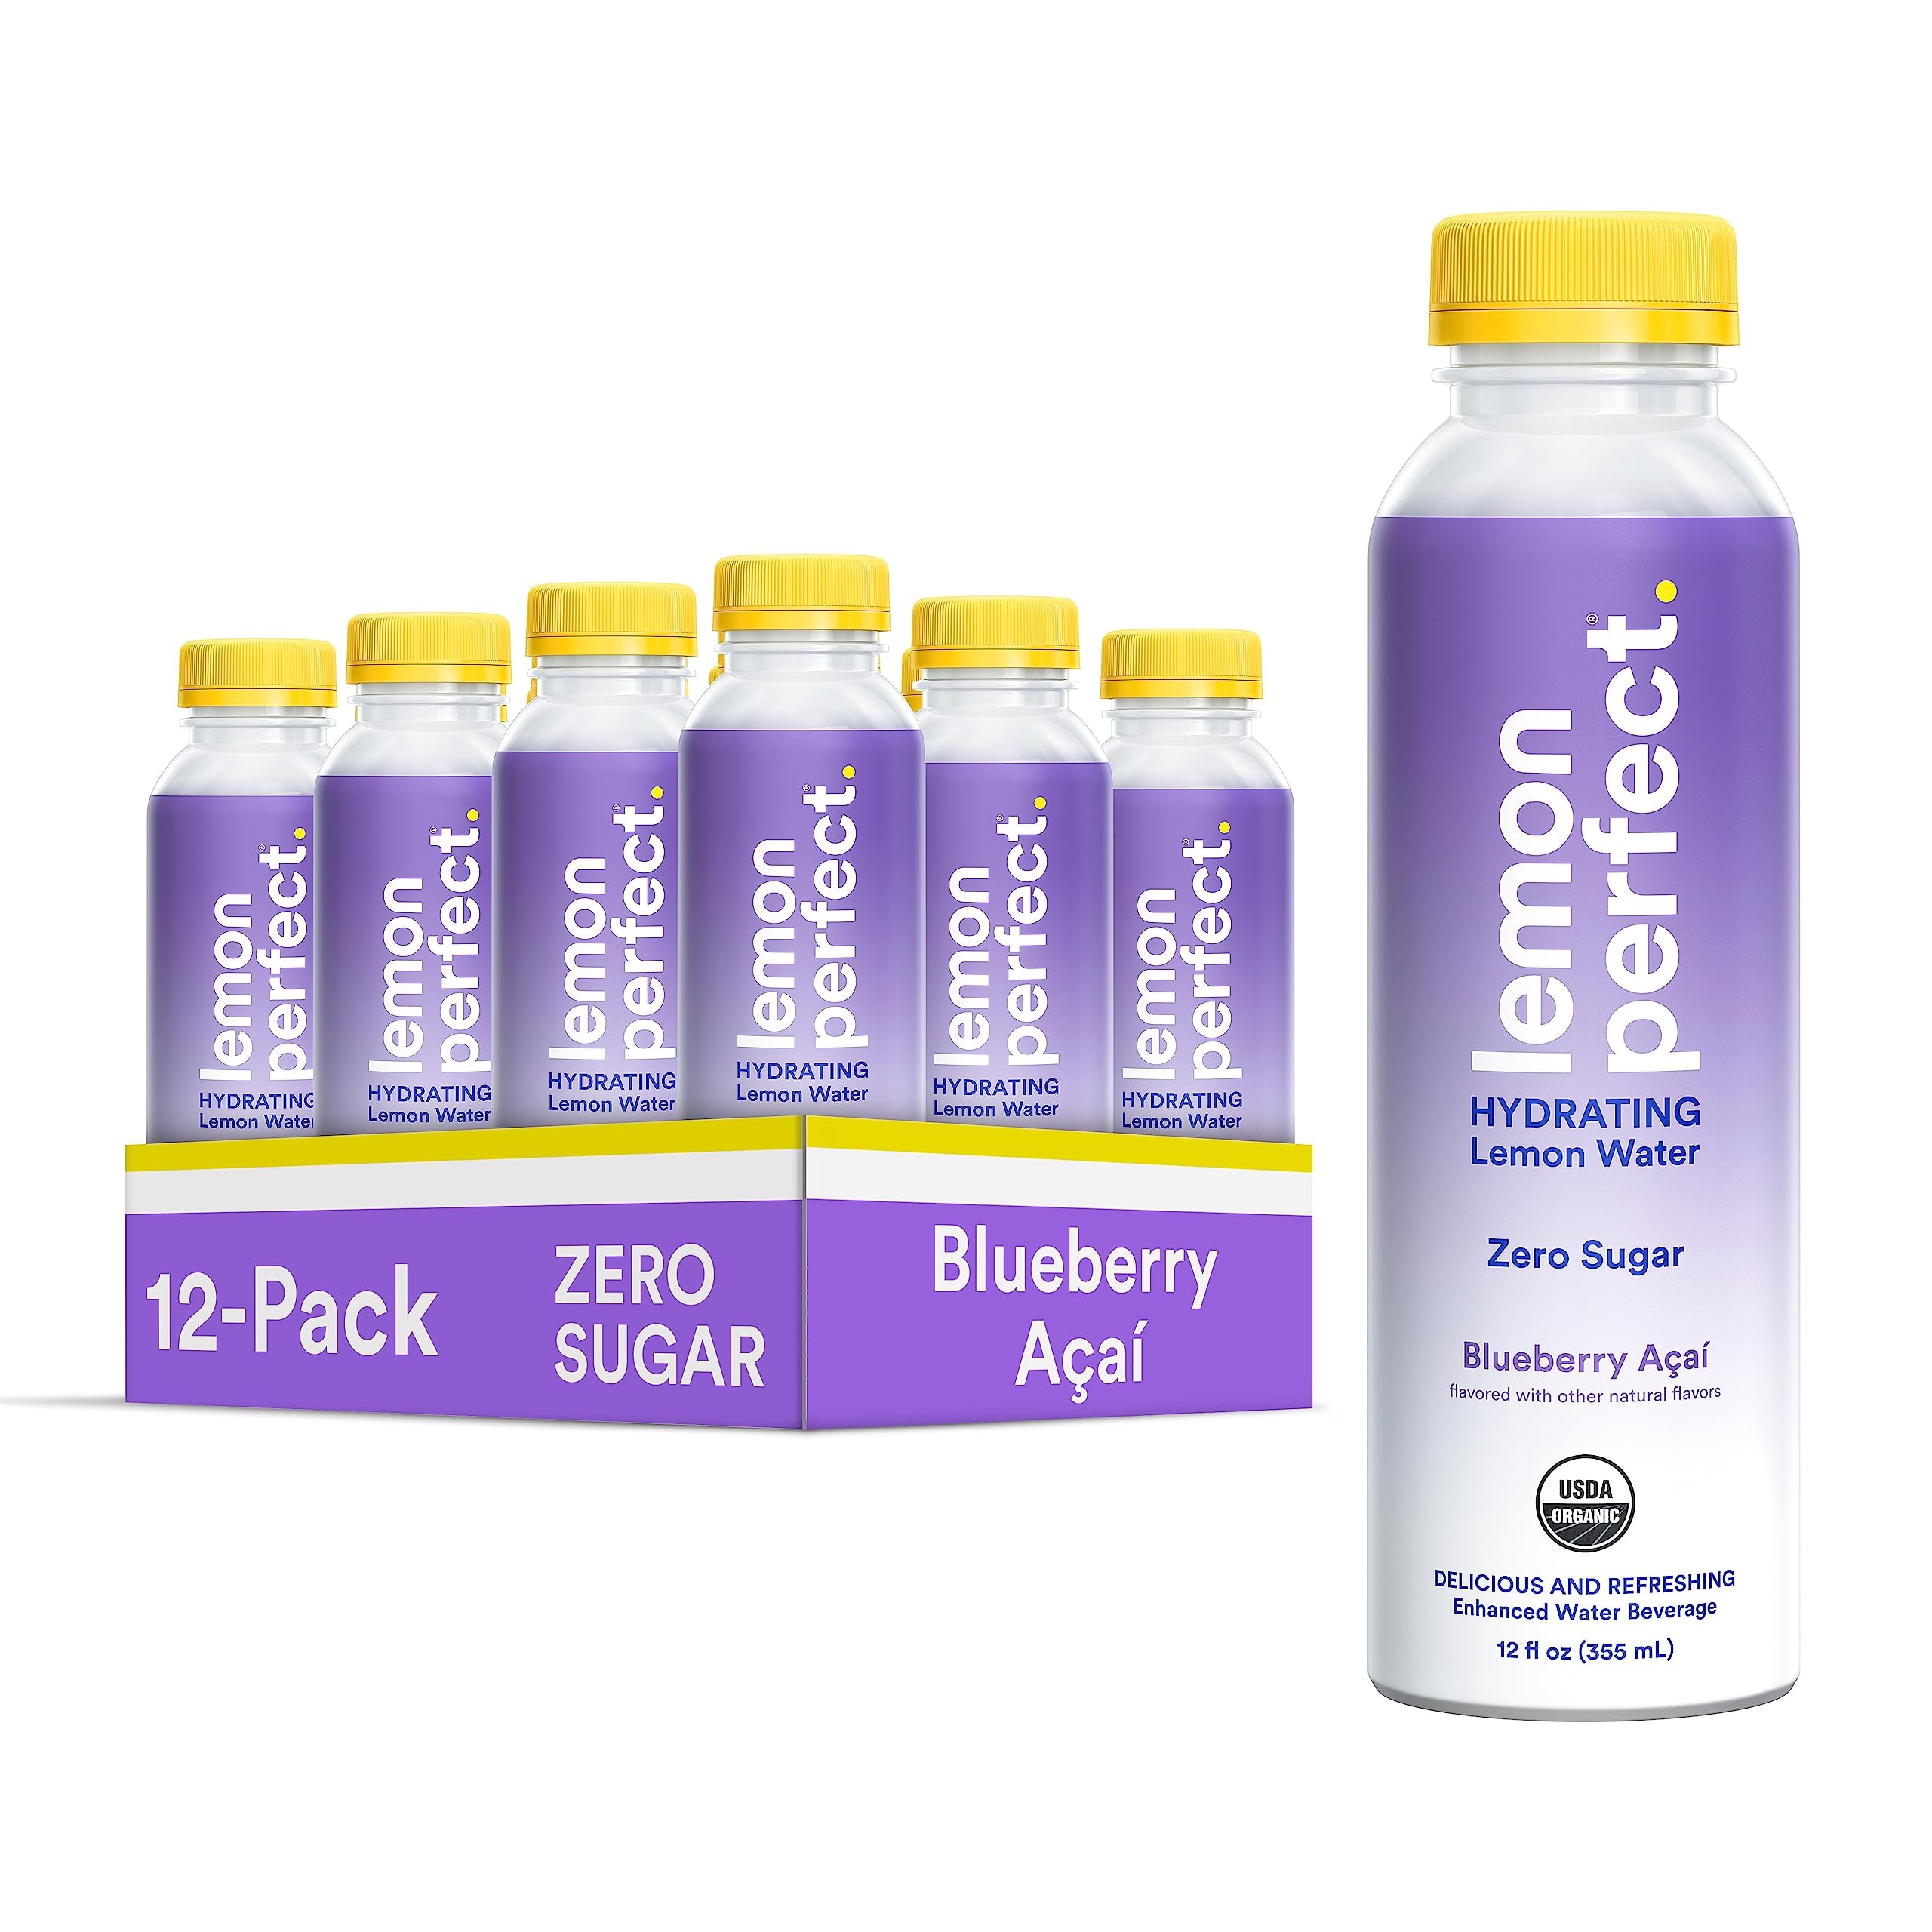
Item Name: Lemon Perfect, Hydrating Organic Lemon Water, Zero Sugar, Flavored Water, Squeezed from Real Fruit, Plastic Neutral, No Artificial Ingredients, Blueberry Acai (12oz Bottles) 12pk
Bullet Point 1: UPGRADE NOW: New, bigger 15.2 oz. bottles, best value! 12 oz. bottles to be discontinued.
Bullet Point 2: ZERO SUGAR: With only five calories, zero sugar with no artificial flavors or sweeteners, and 1 net carb, Lemon Perfect bottled water is low glycemic, fast-friendly and provides 100% daily value of Vitamin C in every bottle.
Bullet Point 3: ALL NATURAL INGREDIENTS: Lemon Perfect delivers all-natural, lemon-powered flavored water with only 6 simple ingredients: triple-filtered water, organic lemon juice, organic plant-based sweeteners, organic flavors, and Vitamin C.
Bullet Point 4: POWERED BY LEMONS: Every bottle includes the juice of half an organic lemon and uses gentle processing to naturally maintain the hydrating superfruit benefits of freshly squeezed lemons. Proudly Certified USDA Organic, Non-GMO Project Verified, Certified Gluten-Free, Certified Vegan, OU Kosher.
Bullet Point 5: 12-PACK: Pack contains (12) 100% recycled plastic bottles of BLUEBERRY AÇAÍ-flavored Lemon Perfect (12 fl oz bottle). Lemon Perfect is proudly certified Plastic Neutral and Carbon Neutral.
Product Description: Water has never tasted this good. Lemon Perfect is a delicious and refreshing flavored lemon water with zero sugar and no artificial flavors or sweeteners. Powered by half a squeezed organic lemon in every bottle, Lemon Perfect contains only 5 calories, is high in immune-boosting vitamin C, and is proudly certified Plastic Neutral. Clean and simple ingredients: Purified Water, Organic Lemon Juice, Organic Stevia Leaf Extract, Organic Natural Flavors.
Value: 144.0
Unit: Fl Oz

Price: 39.99